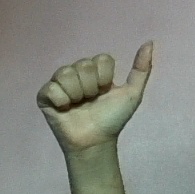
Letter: dhad